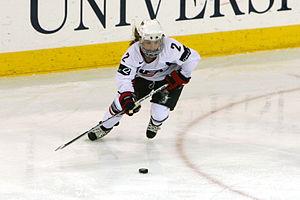
Erika Lyn Lawler est une joueuse américaine de hockey sur glace évoluant dans la ligue élite féminine en tant qu'attaquante. Elle a remporté une médaille d'argent olympique aux Jeux olympiques de Vancouver en 2010. Elle a également représenté les États-Unis dans 4 championnats du monde, remportant 2 médailles d'or et 2 médailles d'argent.